Cinemark Theatres

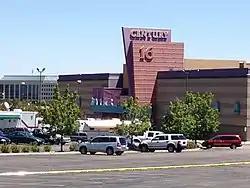
The Century 16 theater, taken on the day after the shooting.

On July 20, 2012, a gunman opened fire during the midnight premiere of "The Dark Knight Rises" in a Century theater in Aurora, Colorado, killing 12 people and injuring 70 others. The gunman, later identified as James Eagan Holmes, who was believed to be acting alone, entered the theater dressed in protective clothing, set off tactical grenades, then opened fire with multiple firearms on the theatergoers. Counting both fatalities and injuries, the attack was the largest mass shooting in terms of number of casualties in United States history at the time. The theater was reopened on January 17, 2013.